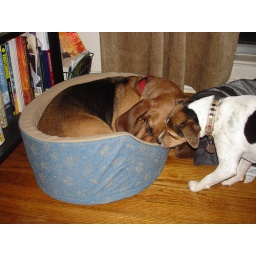
Vanna investigates the creature in her bed